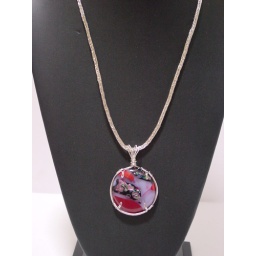
Sterling silver knitted chain with dichroic glass cabachon wrapped in sterling silver